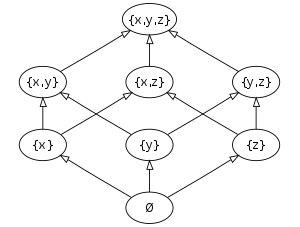
Une relation d’ordre dans un ensemble est une relation binaire dans cet ensemble qui permet de comparer ses éléments entre eux de manière cohérente. Un ensemble muni d’une relation d’ordre est un ensemble ordonné. On dit aussi que la relation définit sur cet ensemble une structure d'ordre ou tout simplement un ordre.